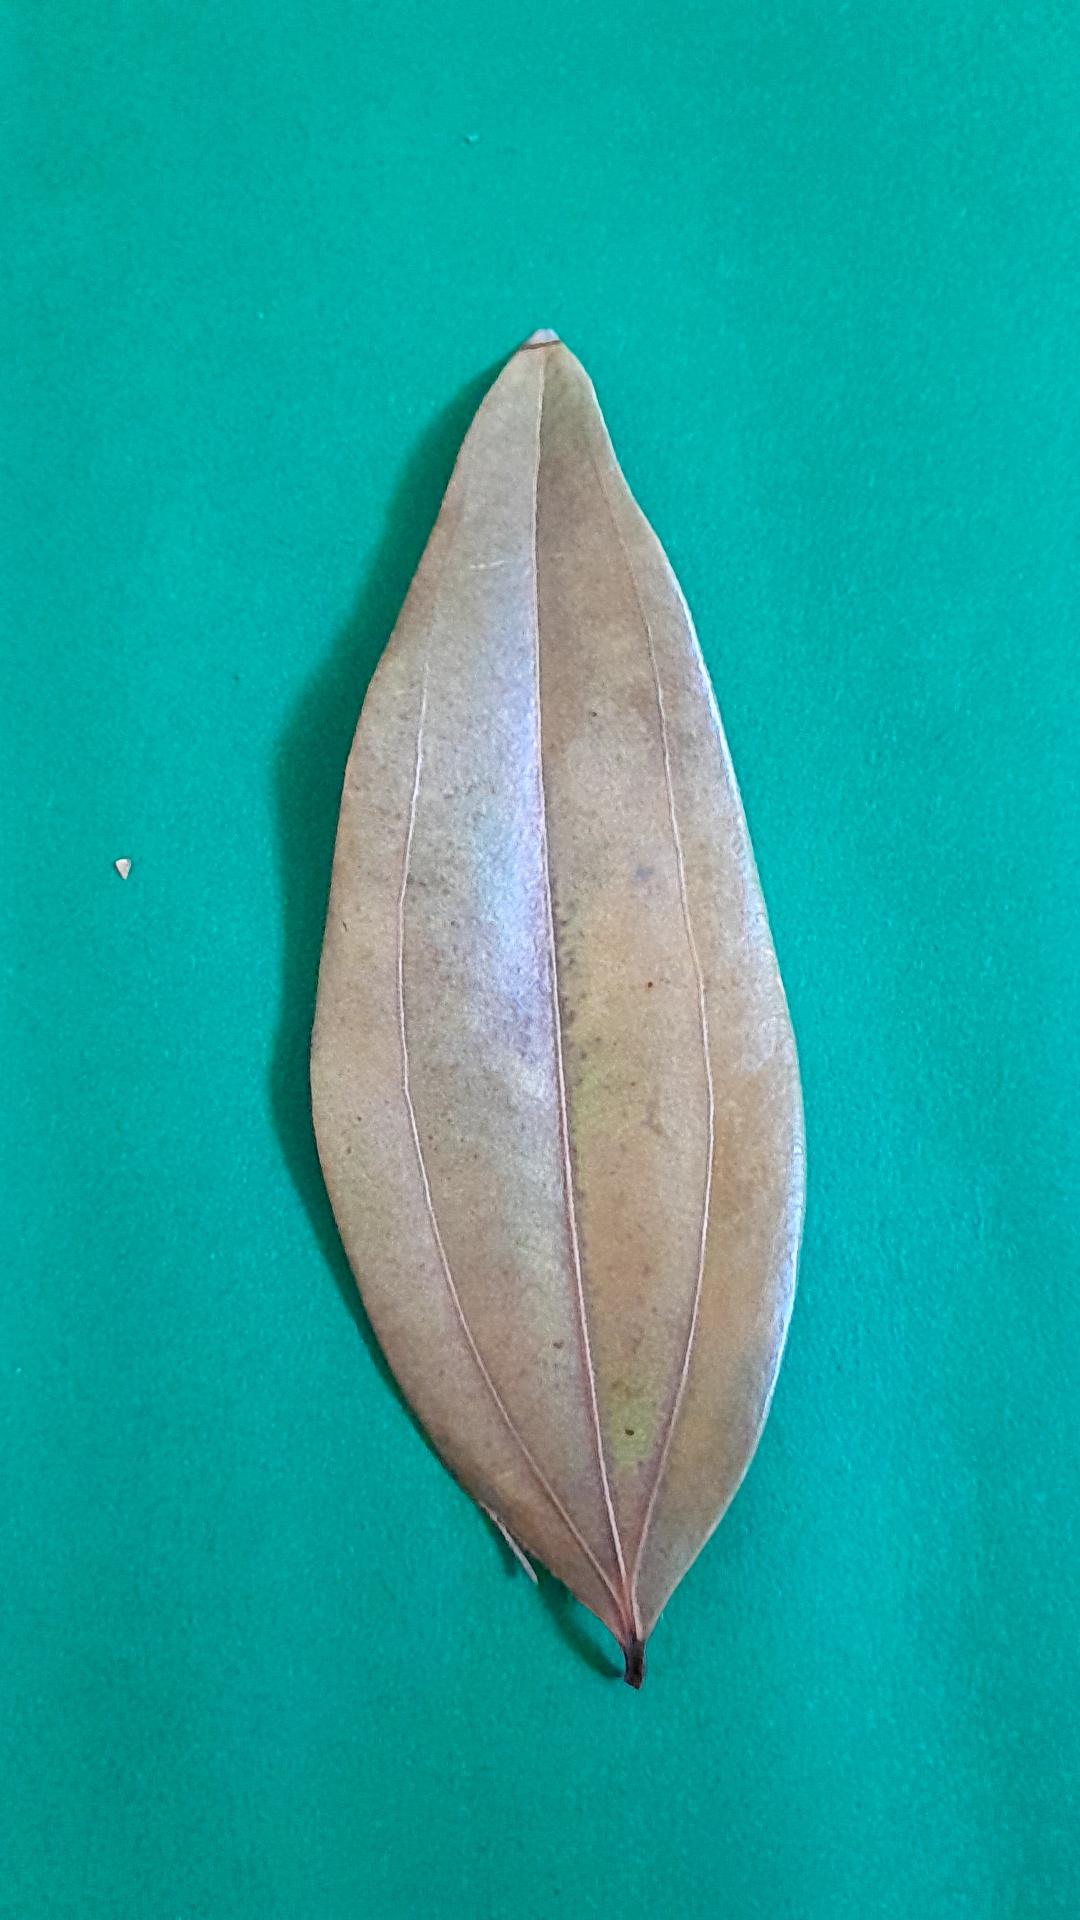
Label: Dry Leaf